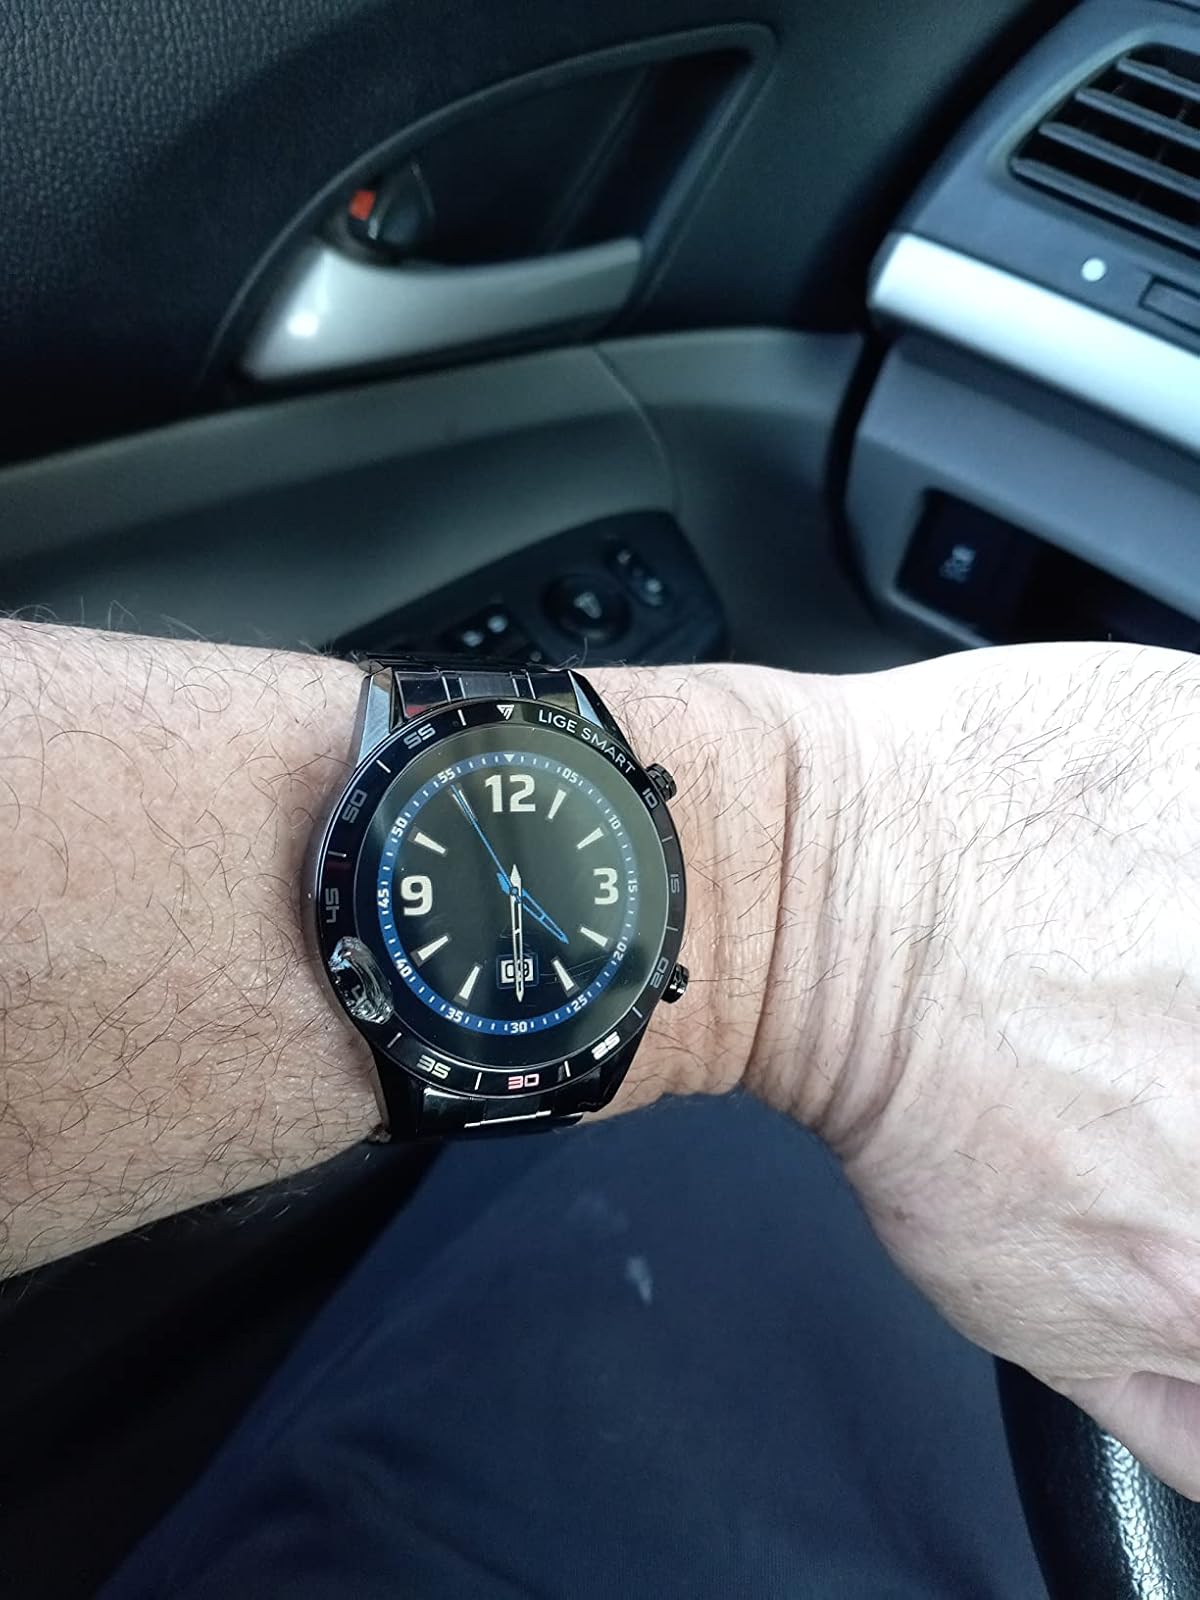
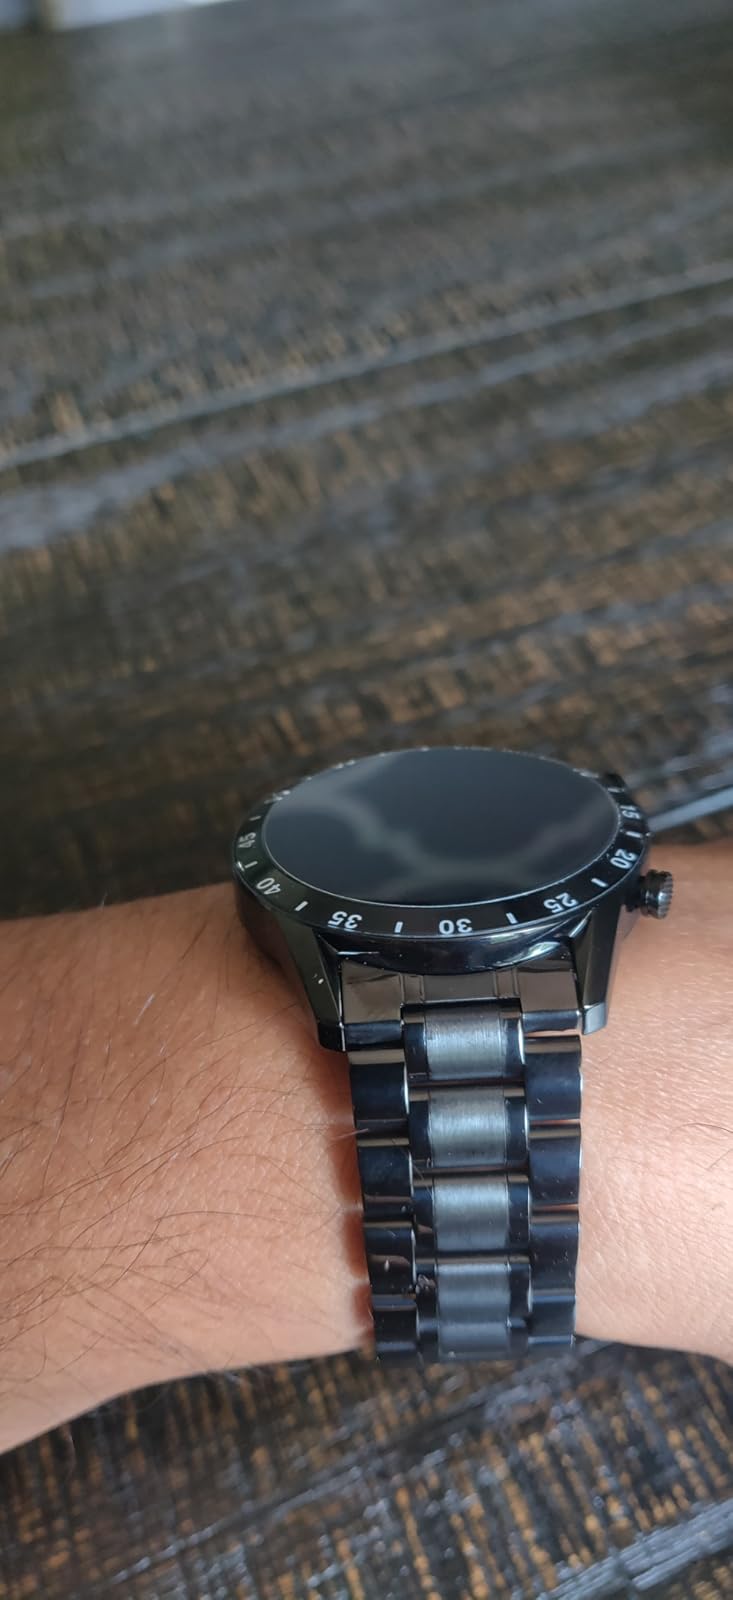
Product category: smartwatch
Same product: yes